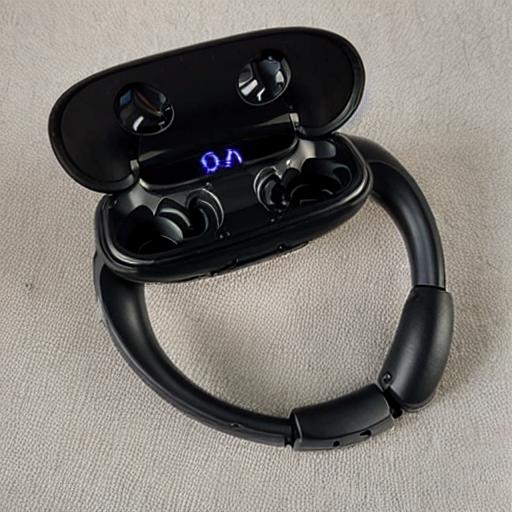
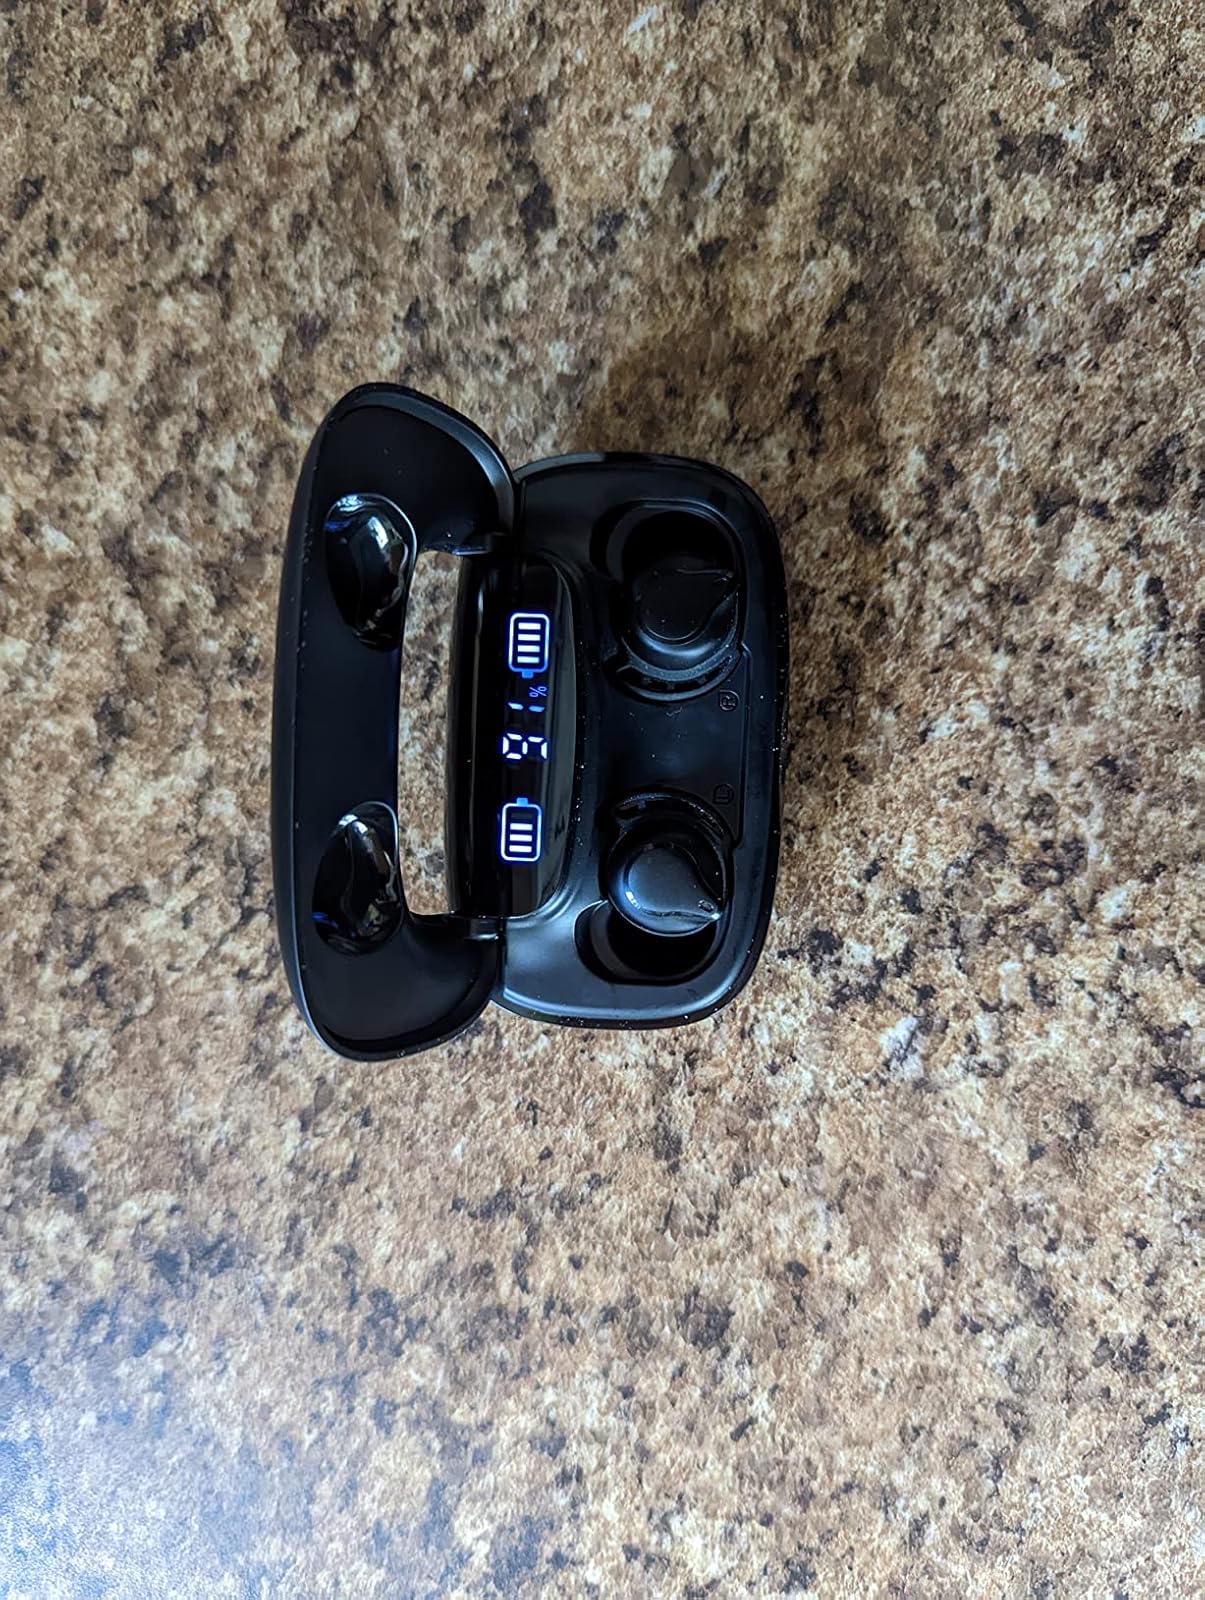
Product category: earbuds
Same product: no